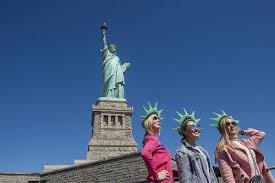
Landmark: Statue of Liberty